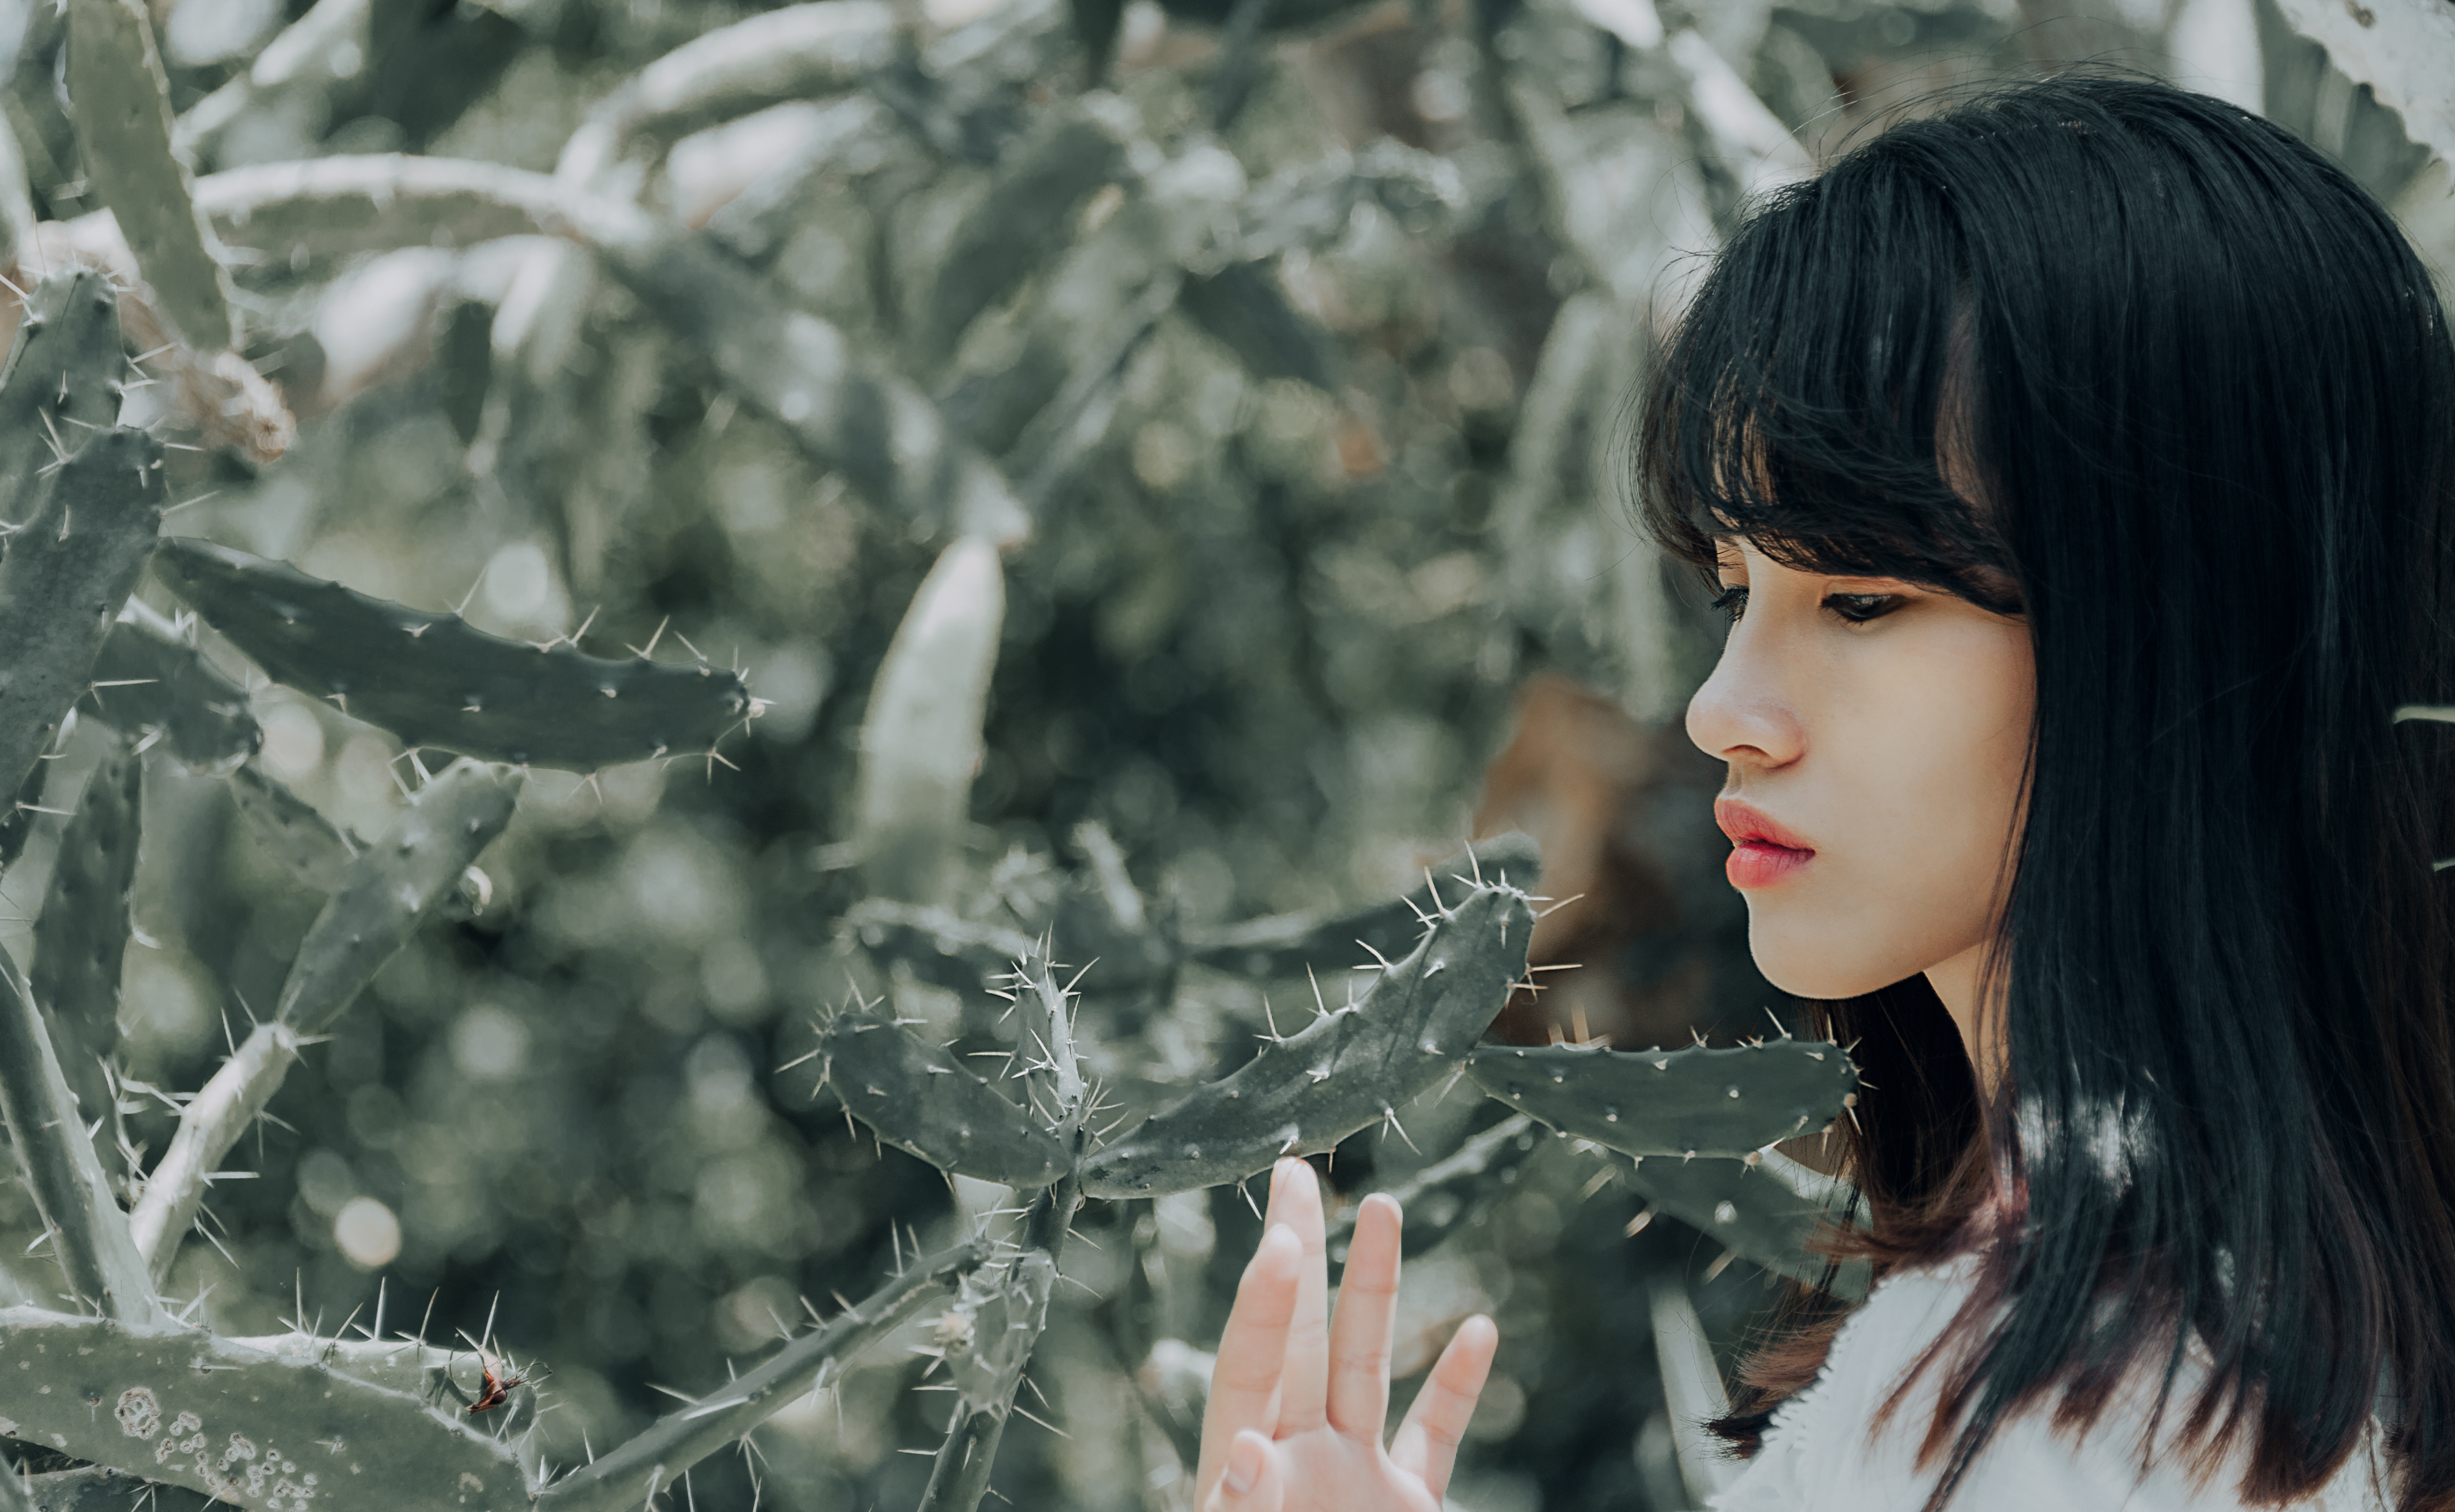
photography, wallpaper, portrait, landscape, cute, lovely, happy, alive, natural, beautiful, beauty, live, tree, girl, woody plant, winter, black hair, eye, plant, branch